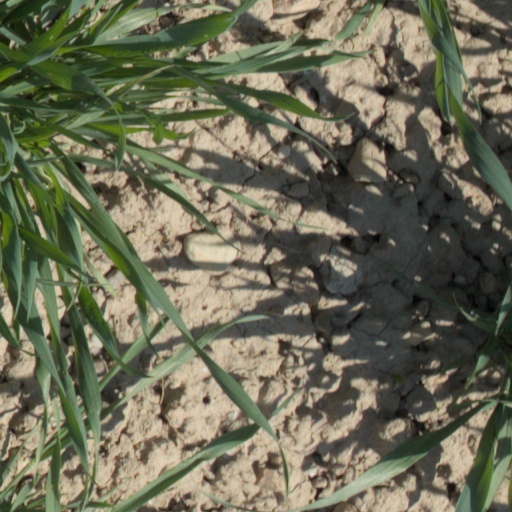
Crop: wheat